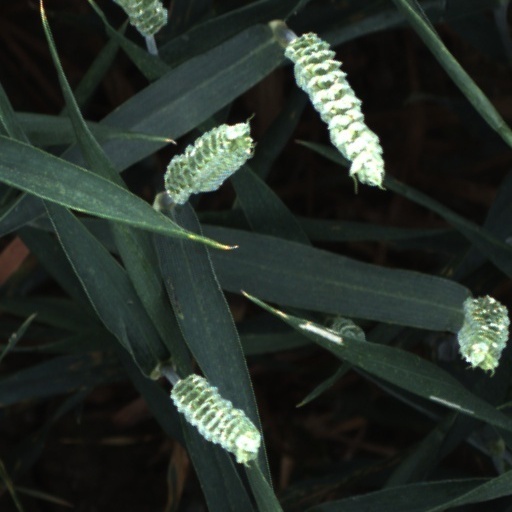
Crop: wheat